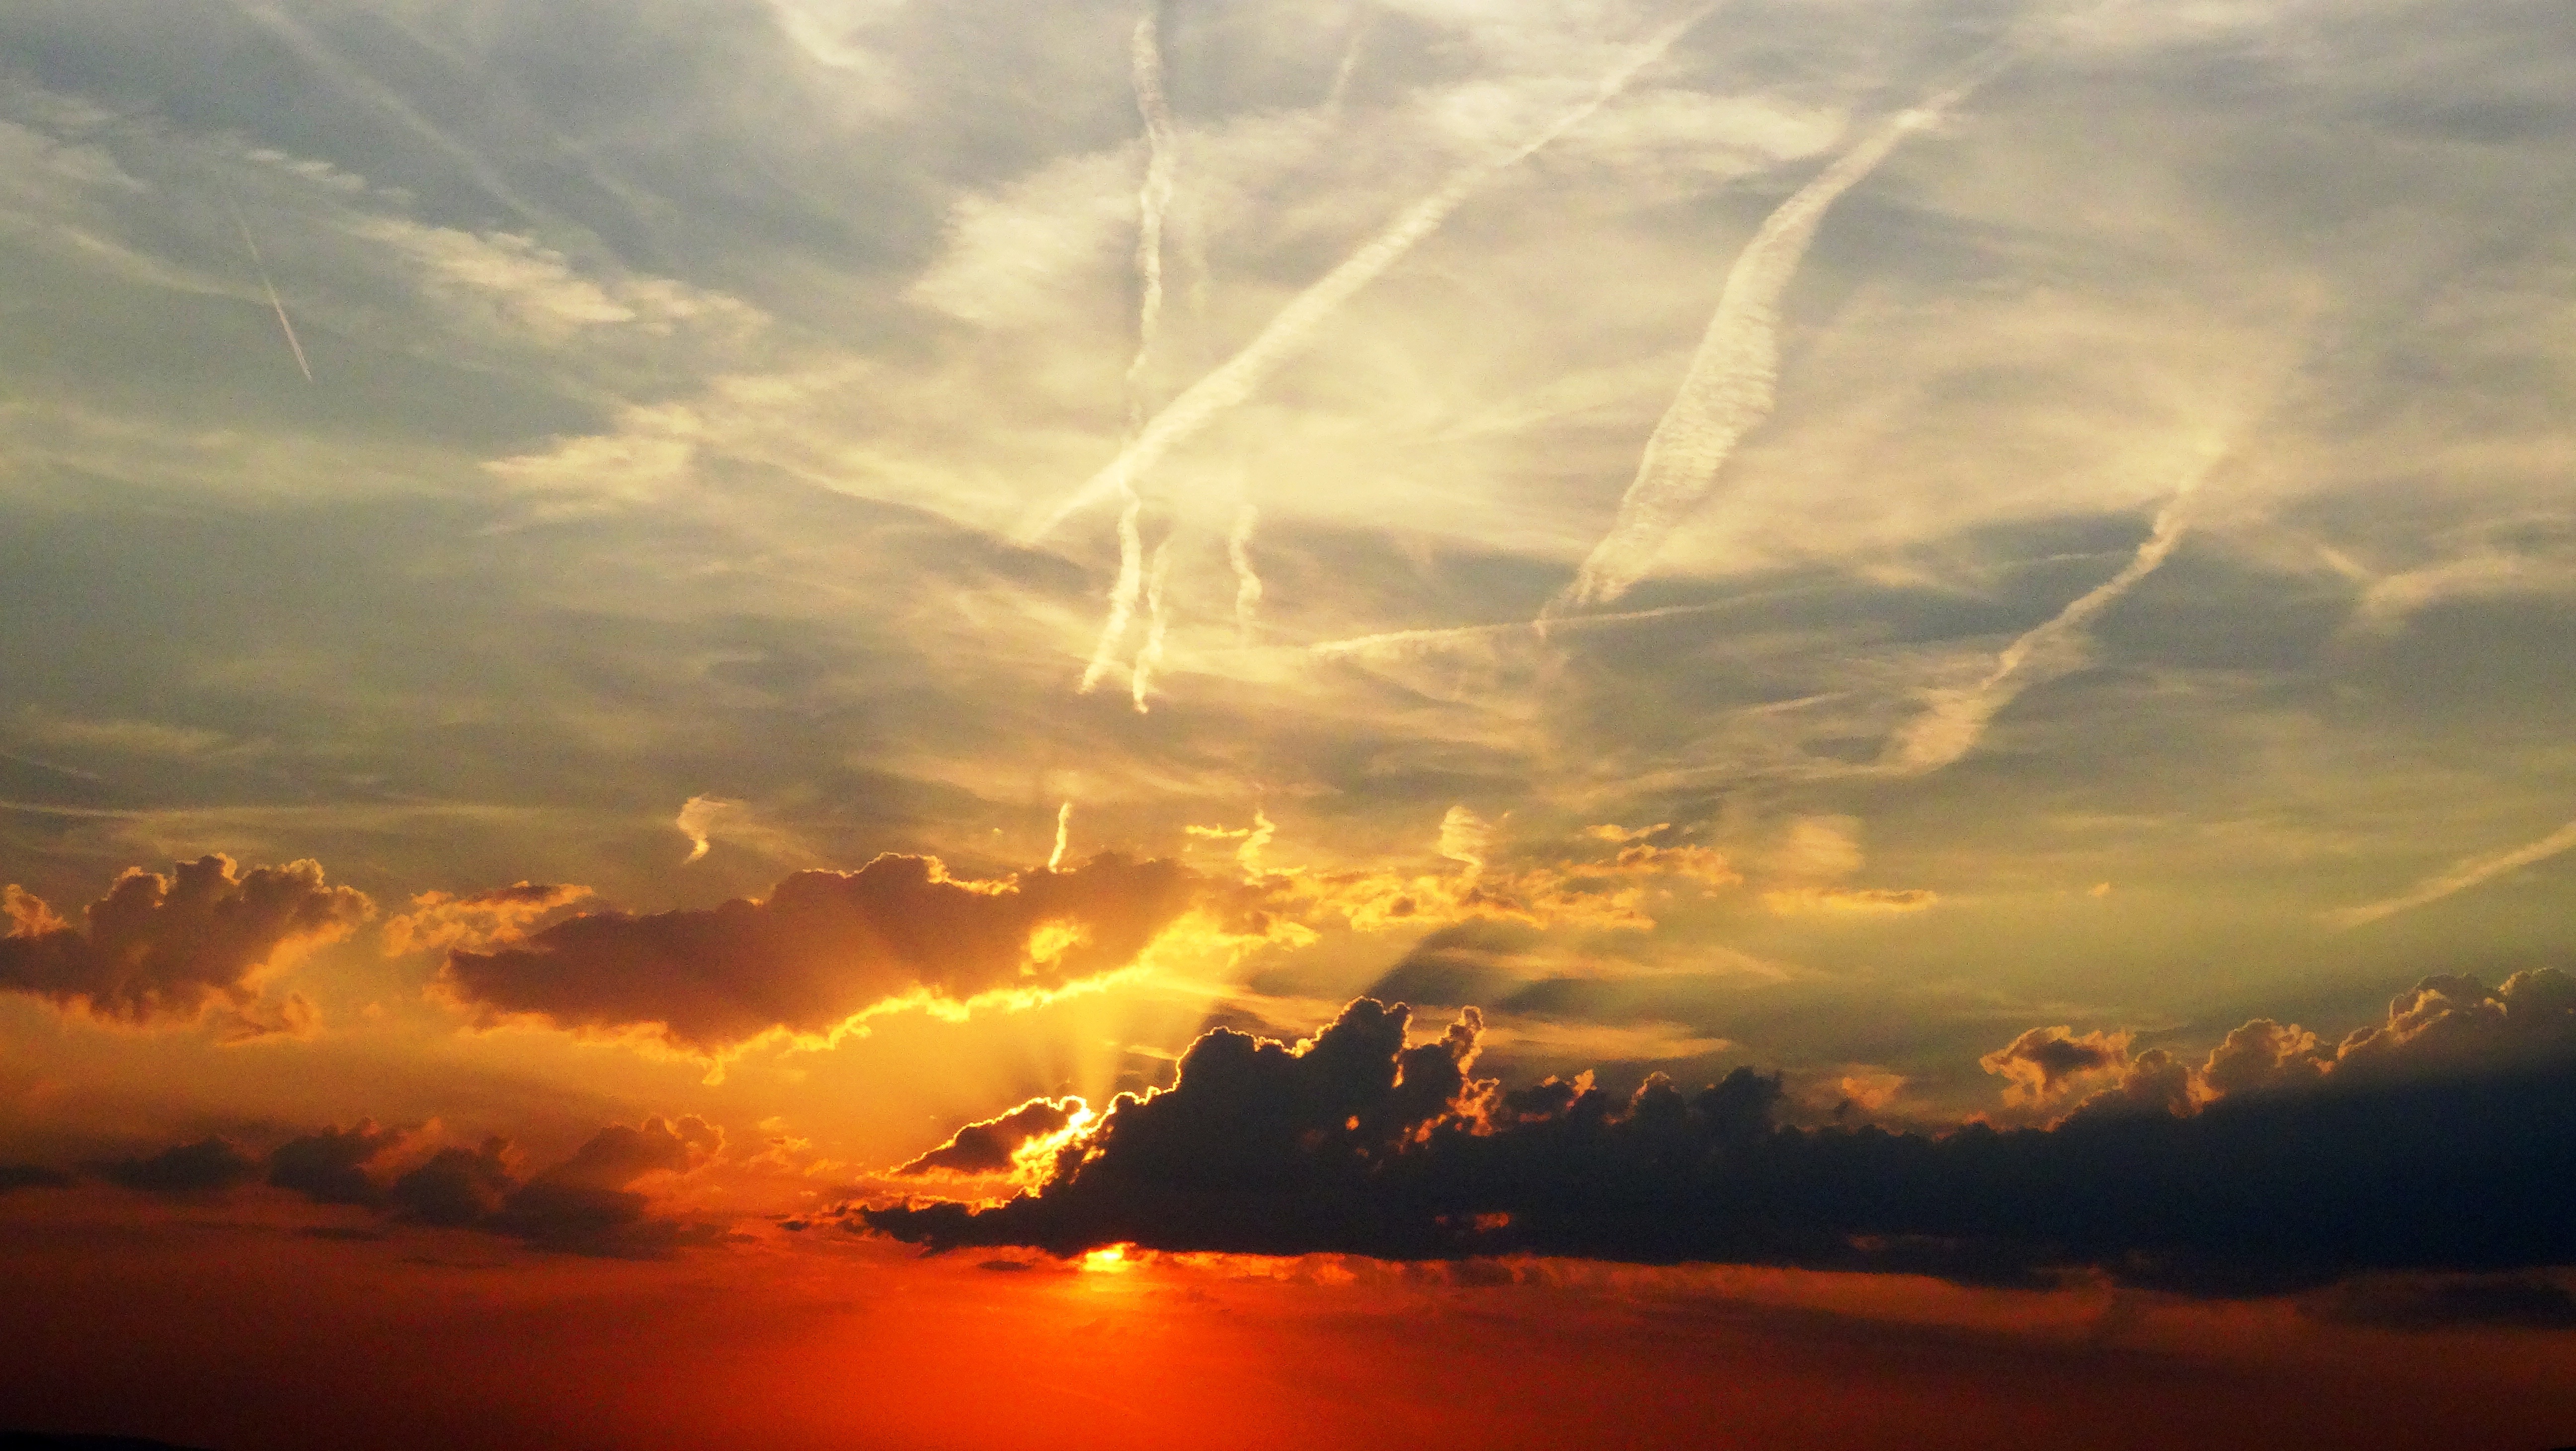
sea, horizon, cloud, sky, sun, sunrise, sunset, sunlight, morning, dawn, atmosphere, dusk, evening, clouds, afterglow, meteorological phenomenon, atmospheric phenomenon, red sky at morning